Rhabdothamnus

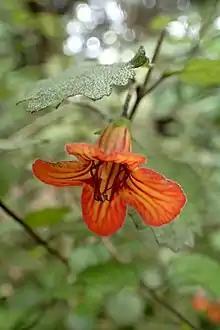
Flower

Rhabdothamnus solandri is a small shrub of the family Gesneriaceae endemic to New Zealand. It is the only plant of the genus Rhabdothamnus, and the only member of Gesneriaceae native to New Zealand. Its common names are New Zealand gloxinia and, in the Māori language, , , and .